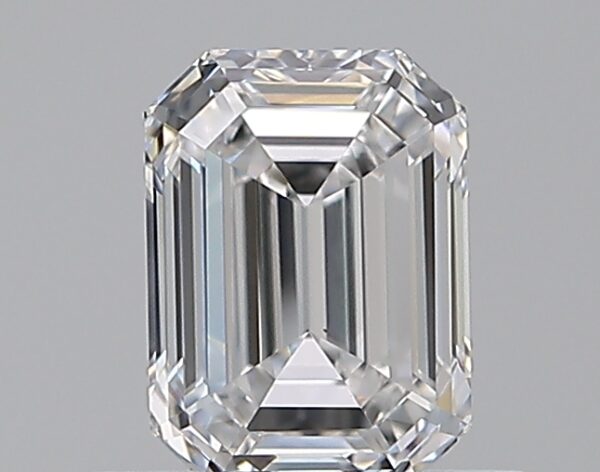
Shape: emerald
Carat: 0.72
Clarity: VS1
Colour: D
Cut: EX
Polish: VG
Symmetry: VG
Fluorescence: ST
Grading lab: GIA
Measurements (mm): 5.93 x 4.33 x 2.85